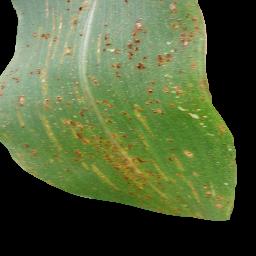
Label: Corn___Common_rust